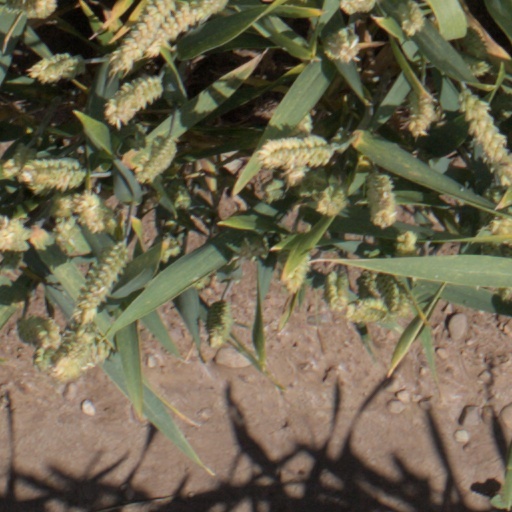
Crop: wheat